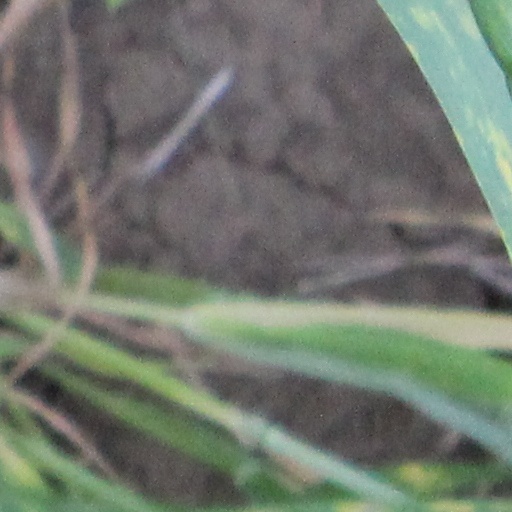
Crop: wheat